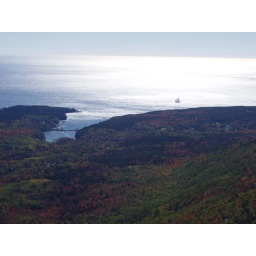
I really love this one. There's a sail boat heading out across the bay in the distance below Mt. Desert.